Albert Joseph Gasteiger

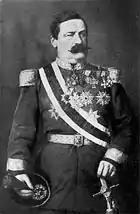
1878 photograph of Gasteiger

Albert Joseph Gasteiger (known in Persian as Gāstager Khan; 28 March 1823–5 July 1890), was an Austrian nobleman and engineering officer. Born in Innsbruck, he became an instructor at the Dar ol-Fonun in Qajar Iran, as well as the manager of all civilian and military buildings at the behest of Iran's government from 1860 to 1888. He died in Bozen (present-day Bolzano, Italy).